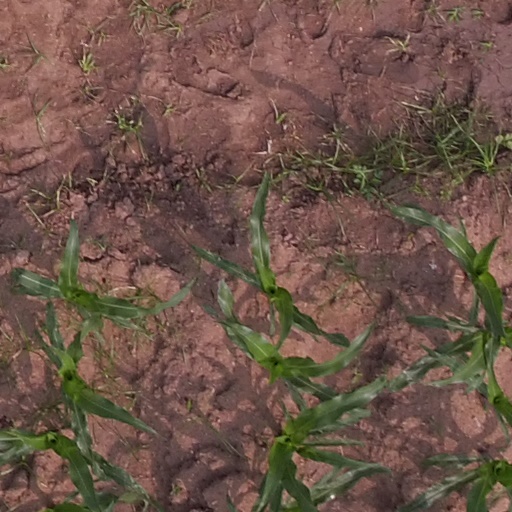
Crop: maize; corn